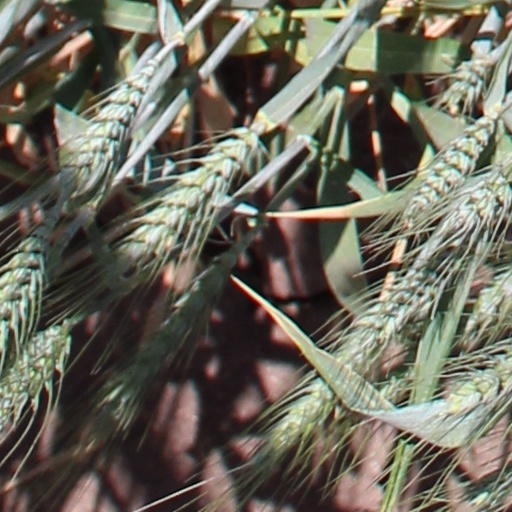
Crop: wheat